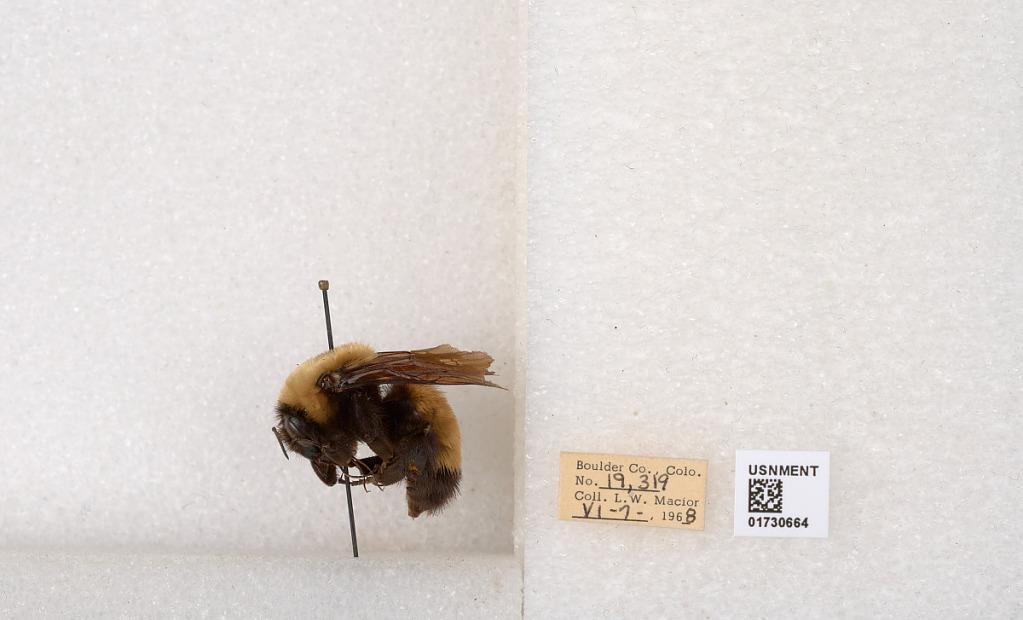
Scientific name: Bombus (Bombus) nevadensis Cresson
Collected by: L. Macior
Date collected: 1968-6-7
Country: United States
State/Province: Colorado
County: Boulder
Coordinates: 40.0925, -105.358